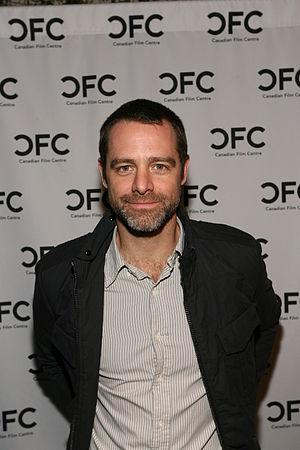
David Sutcliffe, né le 8 juin 1969 à Saskatoon, est un acteur canadien. Il est connu pour le rôle de Christopher dans la série américaine Gilmore Girls.